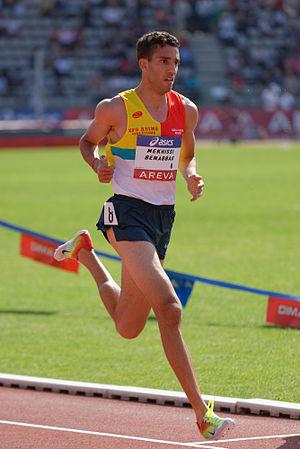
Mahiedine Mekhissi-Benabbad dans le 3000 mètres steeple masculin aux championnats de France d'athlétisme 2013 au Stade Charléty à Paris, le 13 juillet 2013.
Mahiedine Mekhissi-Benabbad, né le 15 mars 1985 à Reims, est un athlète français, spécialiste du 3 000 mètres steeple.